Women's association football

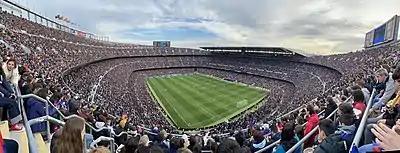
The official record attendance for a women's football match was set at Camp Nou on 22 April 2022, with 91,648 people watching Barcelona defeat Wolfsburg 5–1 (pictured).

In 1985, the United States women's national soccer team was formed. Following the 1999 FIFA Women's World Cup, the first professional women's soccer league in the United States, the WUSA, was launched and lasted three years. The league was spearheaded by members of the World Cup-winning American team and featured players like Mia Hamm, Julie Foudy and Brandi Chastain, as well as top-tier international players like Germany's Birgit Prinz and China's Sun Wen. A second attempt towards a sustainable professional league, the Women's Professional Soccer (WPS), was launched in 2009 and folded in late 2011. The following year, the National Women's Soccer League (NWSL) was launched with initial support from the soccer federations of the United States, Canada, and Mexico.